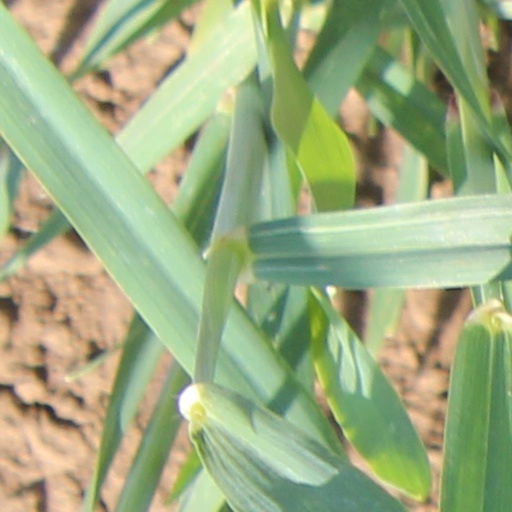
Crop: wheat